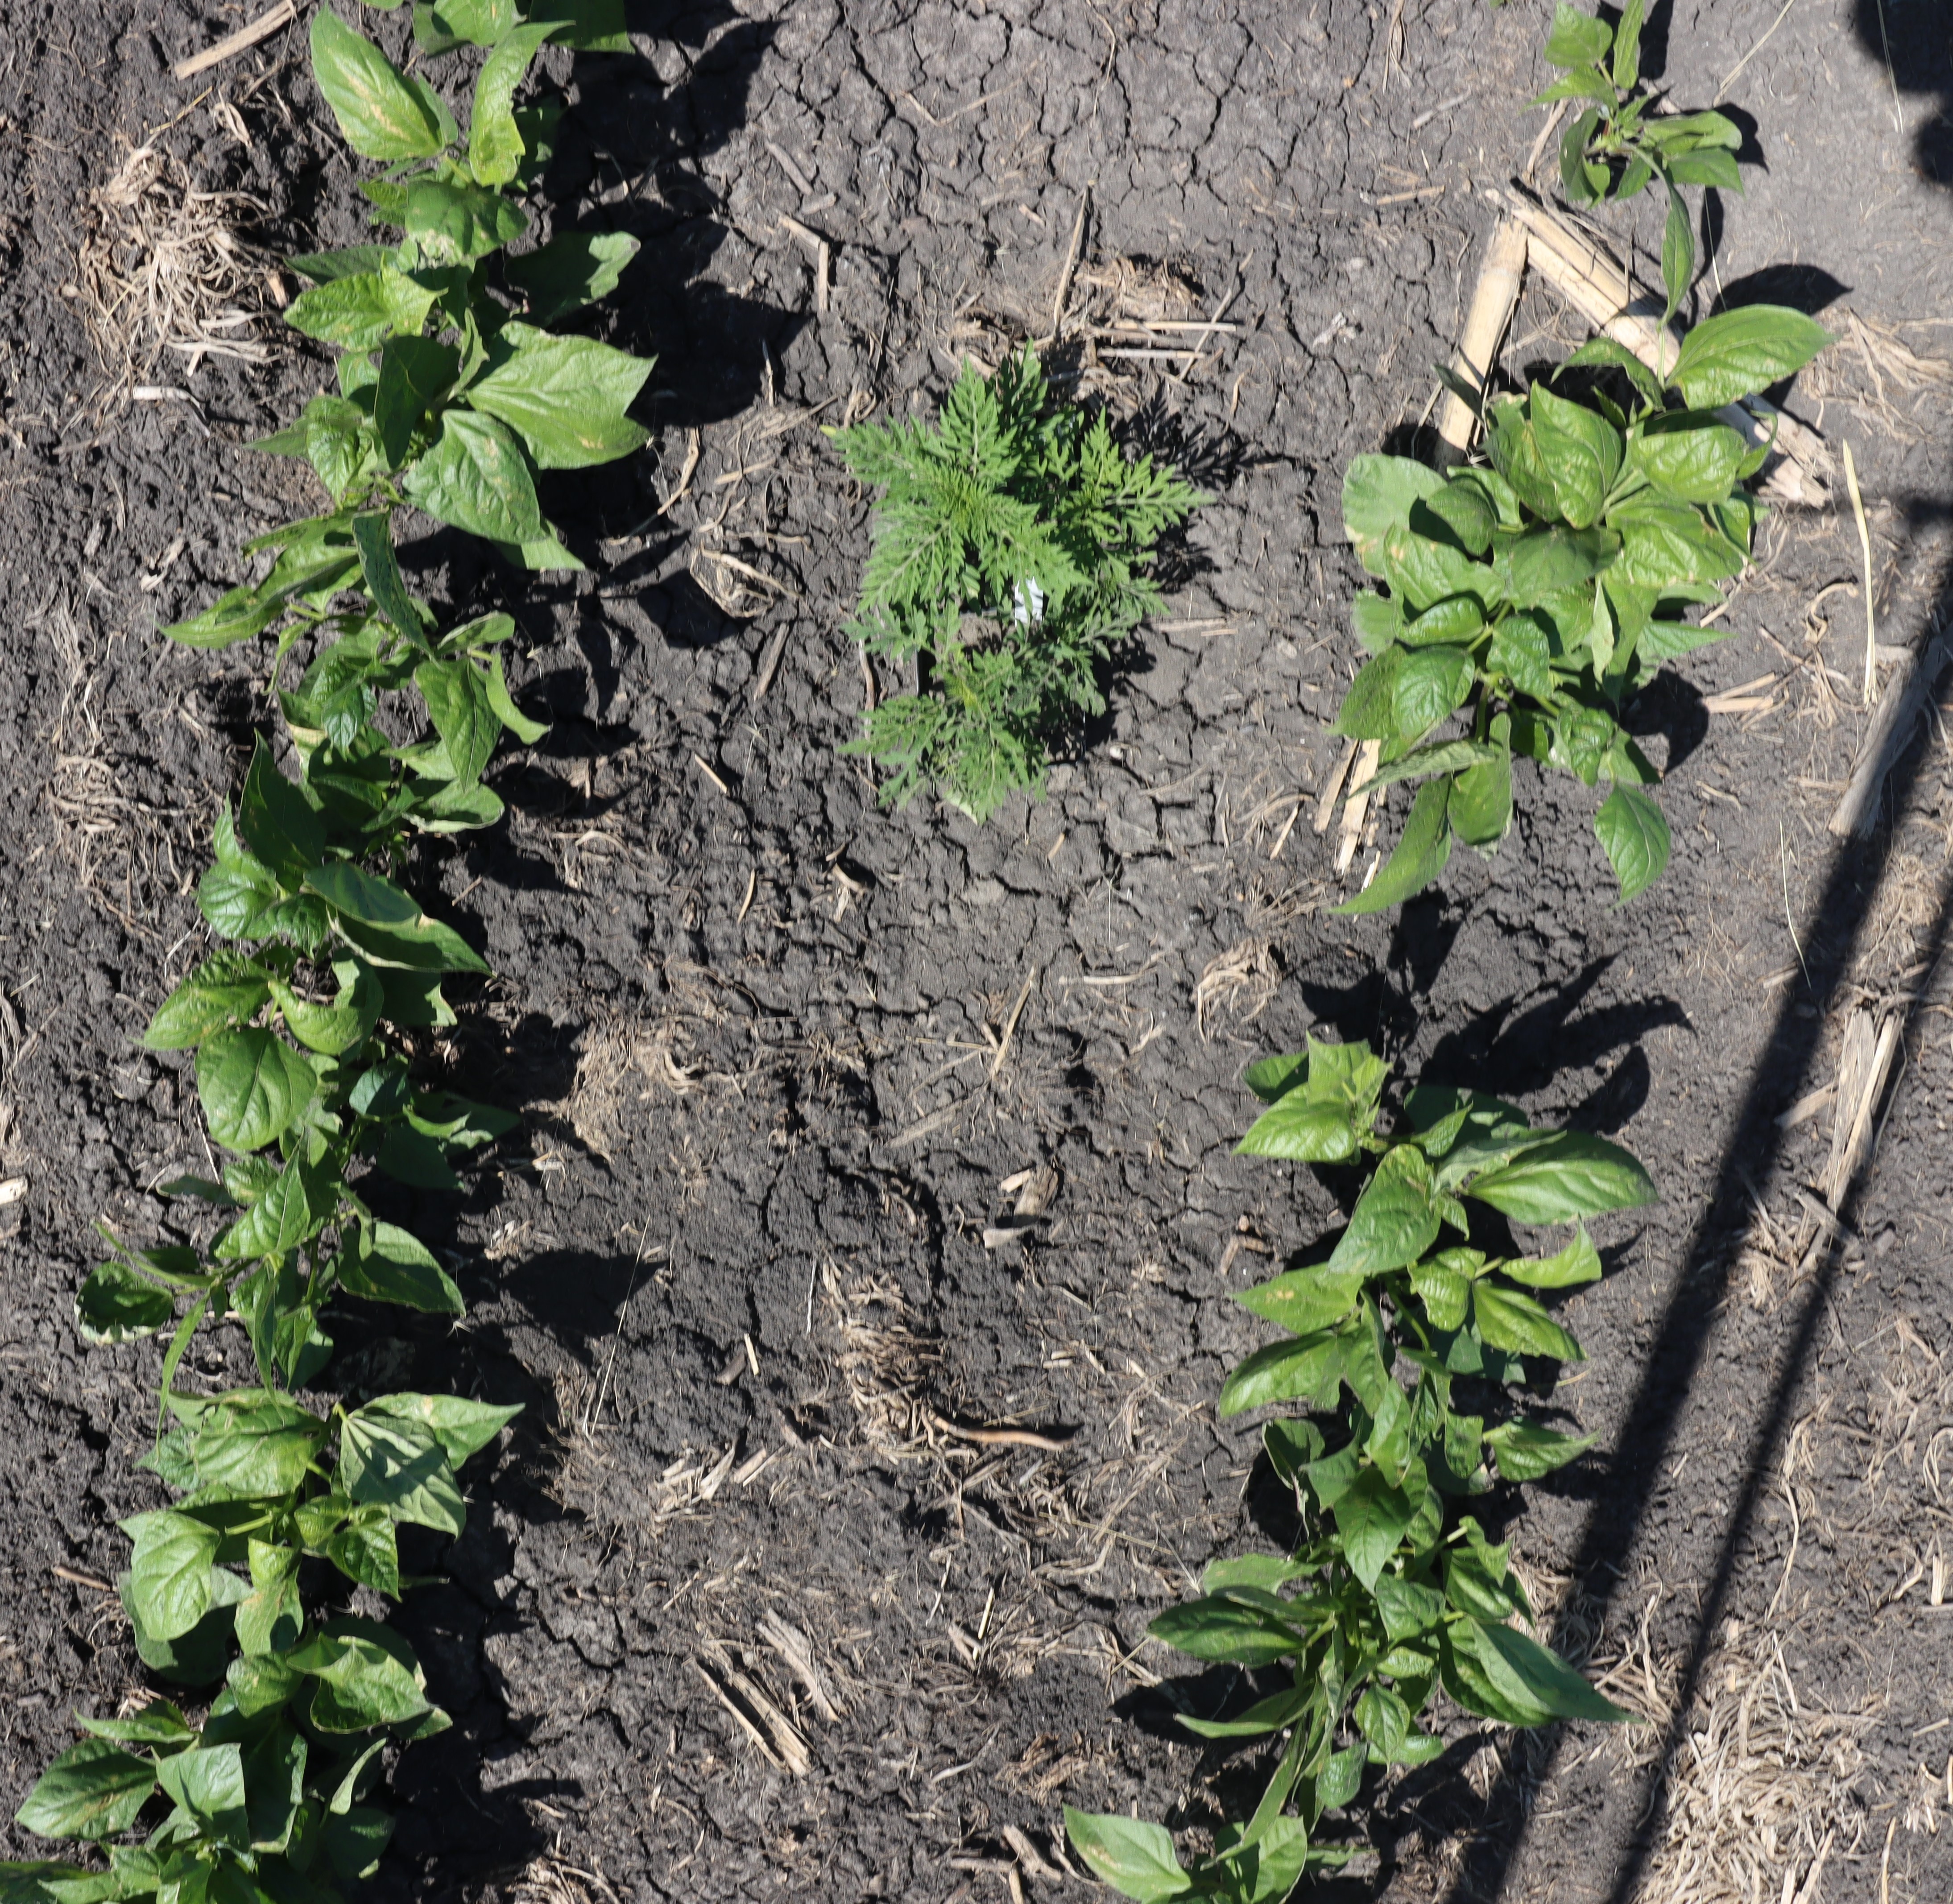
Crop: Black bean
Objects: Ragweed, Ragweed, Ragweed, Blackbean, Blackbean, Blackbean, Blackbean, Blackbean, Blackbean, Blackbean, Blackbean, Blackbean, Blackbean, Blackbean, Blackbean, Blackbean, Blackbean